Henry VIII (opera)

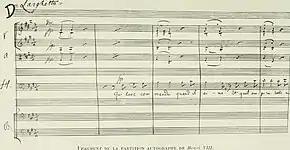
Fragment of the sheet music as depicted in "Saint-Saëns" (1914) by

In an effort to evoke the historical context, Saint-Saëns researched English music from the period and incorporated several English, Scottish, and Irish folk melodies into his score, as well as two airs by William Byrd (c. 1540–1623), contained in "The Will Forster Virginal Book" (1624), the "Carman's Whistle" and a section of a tune called "The New Medley". He also sampled from the Benjamin Cosyn's "Virginal Book" (1620), using the opening from the tune "Mr Beauins Service", along with "Te Deum". Henry VIII died in 1547, about 70 years before these compositions were published.